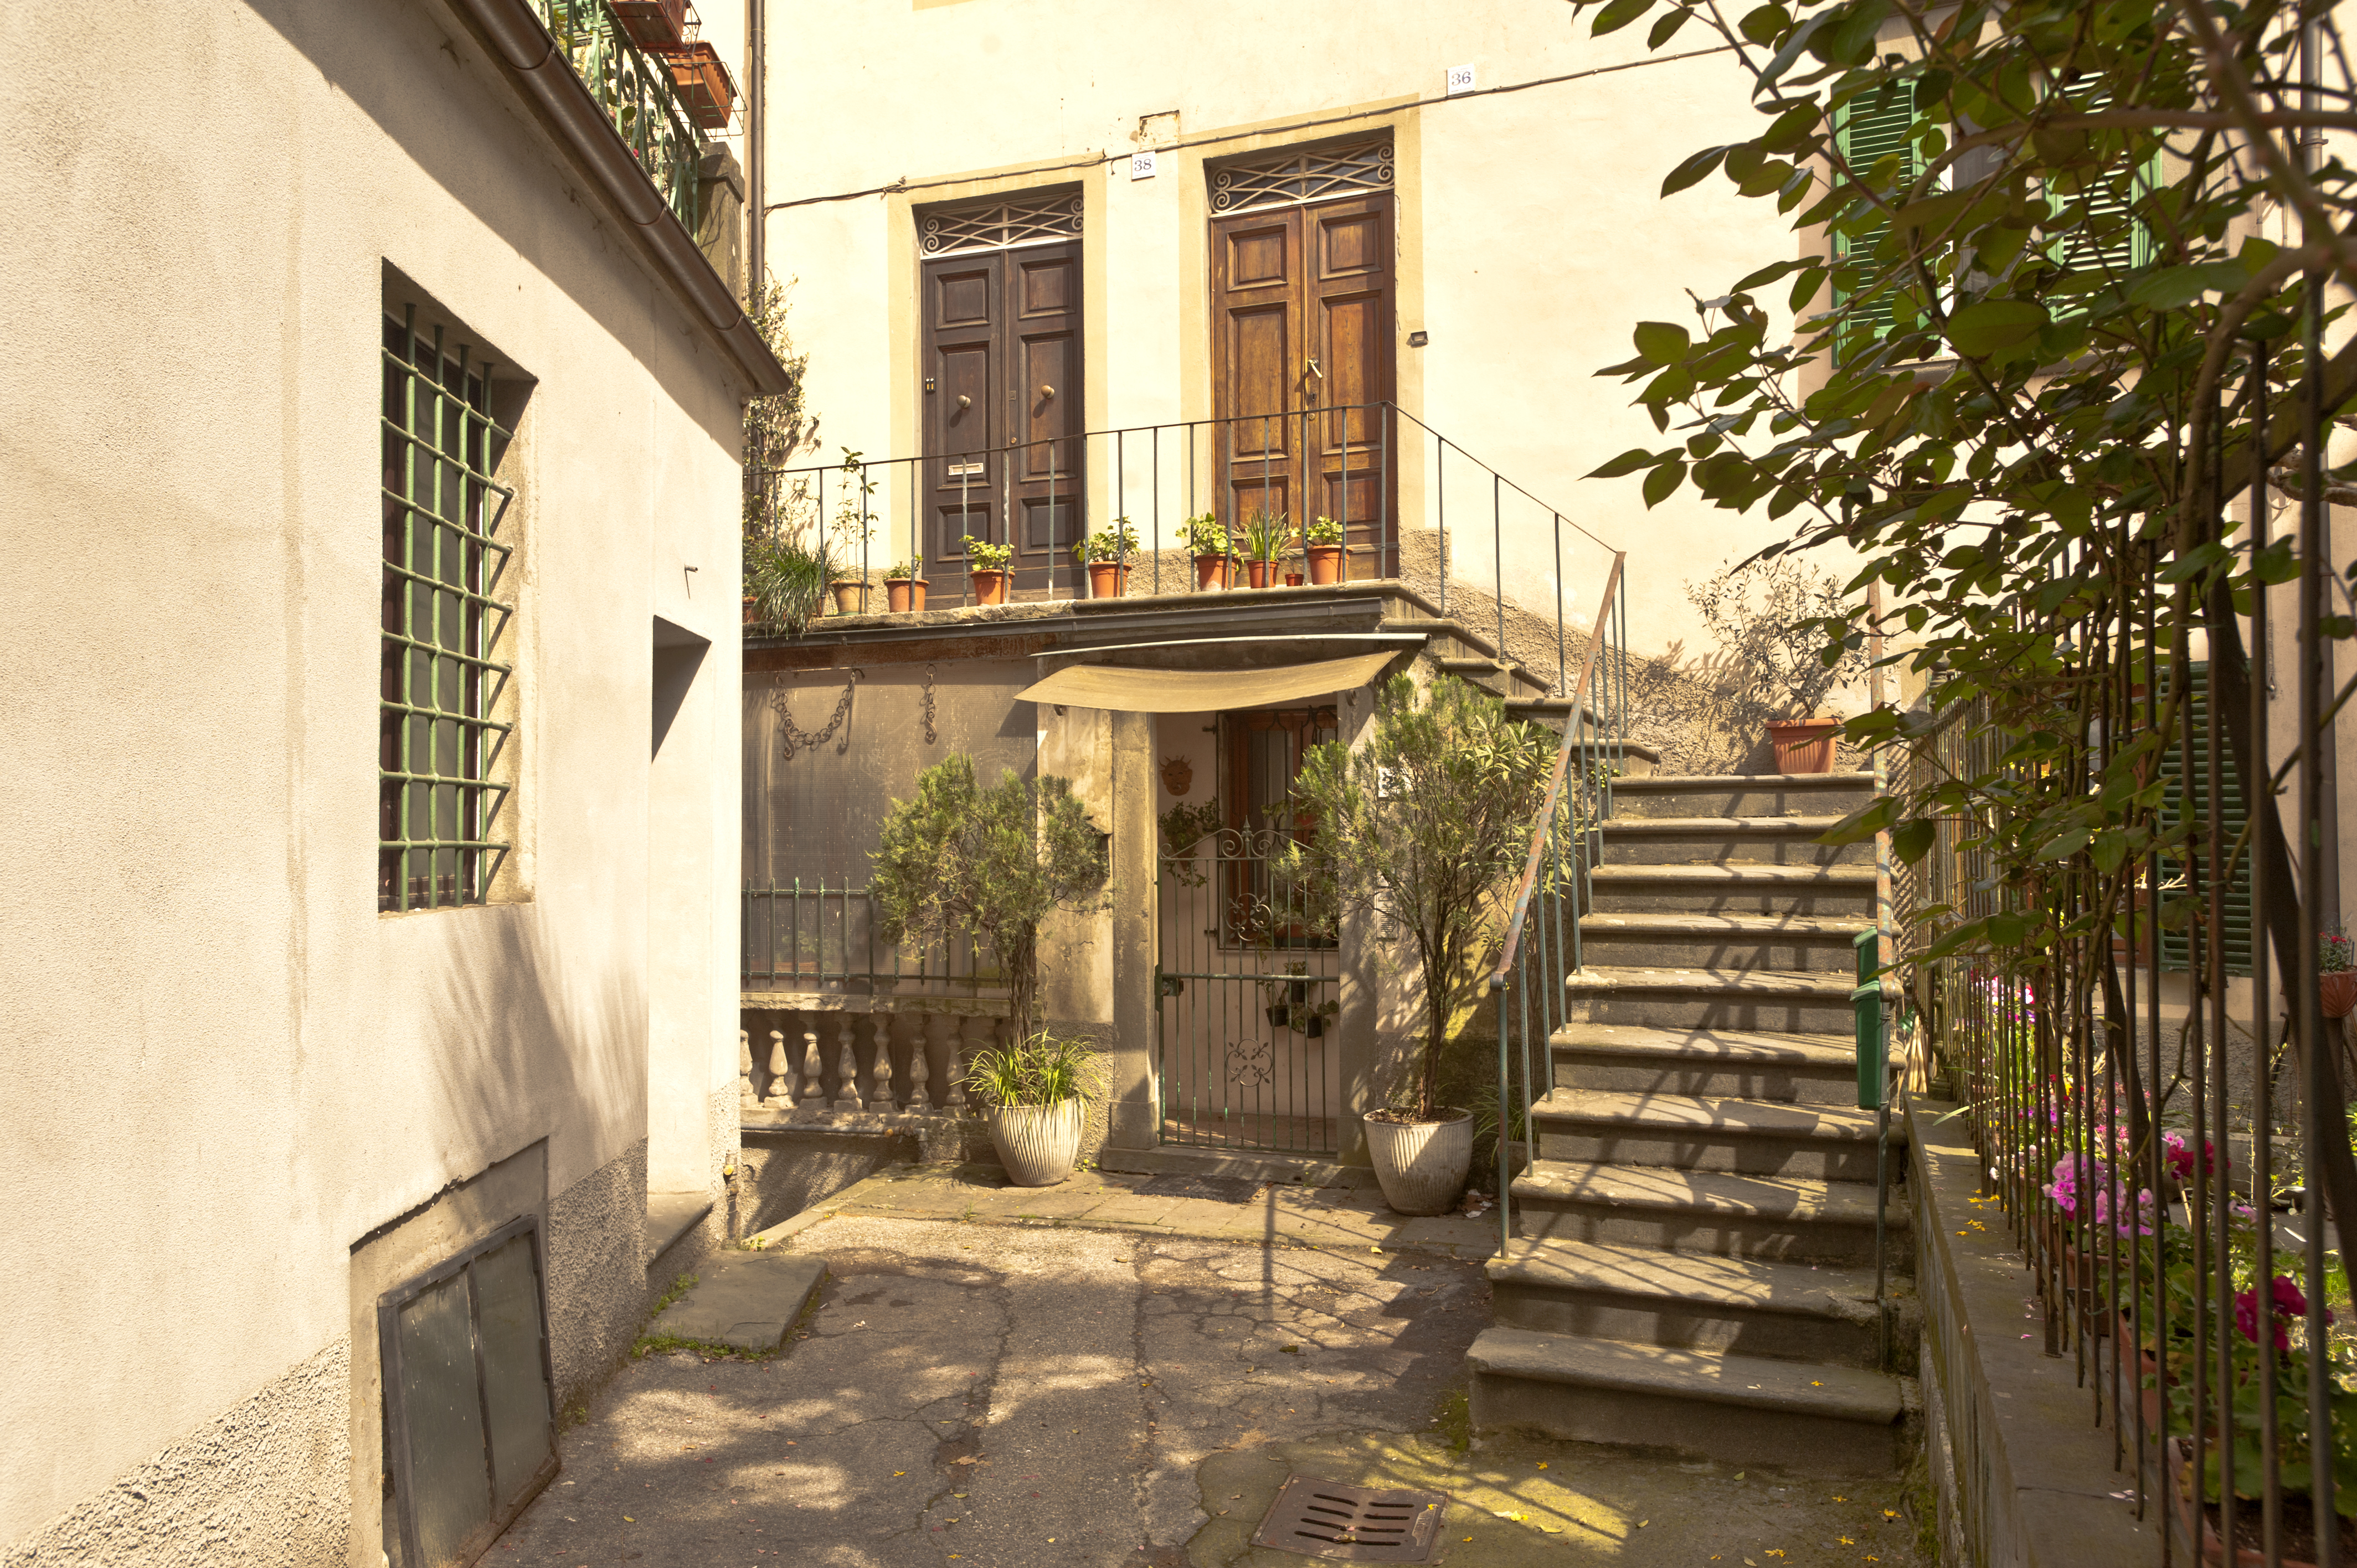
villa, mansion, house, building, alley, home, cottage, italy, tuscany, facade, property, courtyard, estate, hacienda, bagnidilucca, neighbourhood